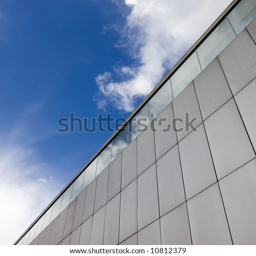
detail of an aluminum and glass facade